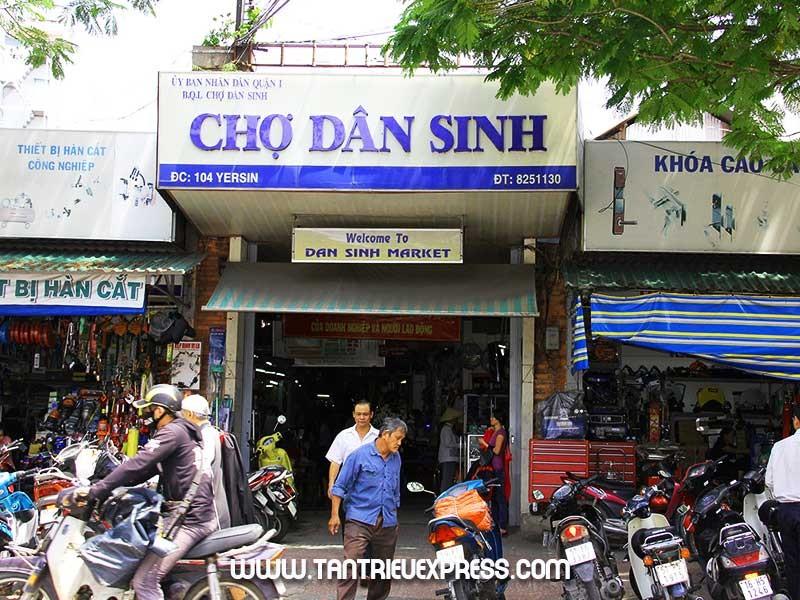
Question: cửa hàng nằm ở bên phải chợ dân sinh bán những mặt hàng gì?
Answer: bán các thiết bị hàn cắt công nghiệp